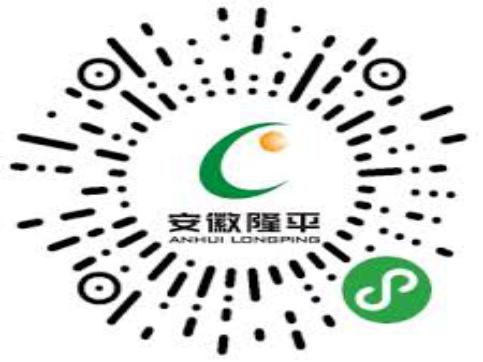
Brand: longping
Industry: Others